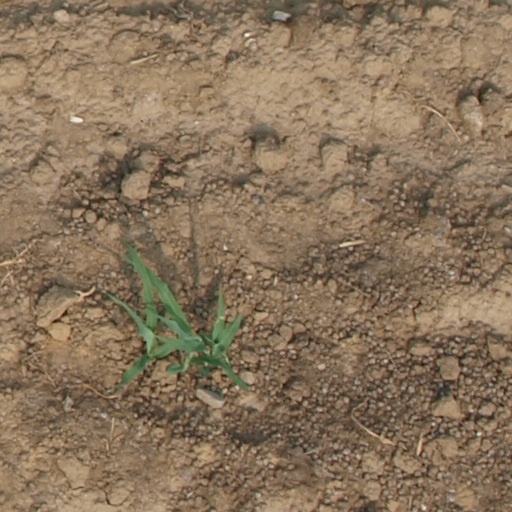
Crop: maize; corn